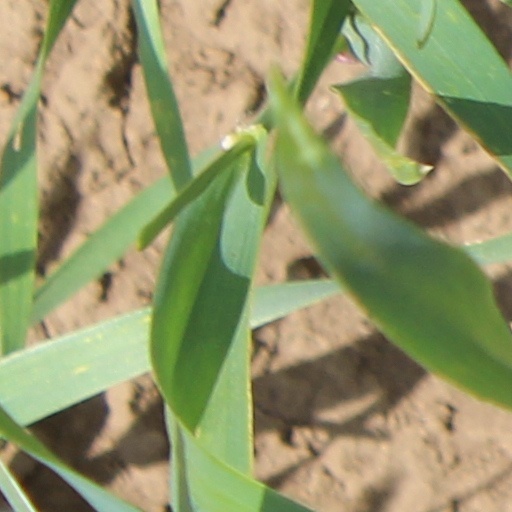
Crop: wheat